Chhota Rajan

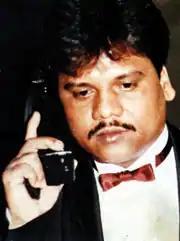
Rajan in the early 1990s

Rajendra Sadashiv Nikalje (born 13 January 1957), popularly known by his moniker Chhota Rajan, is an Indian gangster and convicted criminal who was the crime lord of a major Mumbai-based syndicate.